Indiana Klan

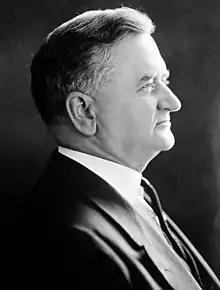
Edward L. Jackson, the 32nd Governor of Indiana, who had the strong support of the Indiana Klan in the 1920s

Building on the momentum, Stephenson set up a base in Indianapolis, where he helped create the Klan's state's weekly newspaper, "Fiery Cross." He quickly recruited new agents and organizers, building on news about the organization. Protestant ministers were offered free memberships. From July 1922 to July 1923, nearly 2,000 new members joined the Klan in Indiana each week. Hiram Wesley Evans, who led recruiting for the national organization, maintained close ties to state leaders throughout 1921–1922 and especially to Stephenson, as Indiana by then had the largest state organization. Stephenson backed Evans in November 1922 when he unseated William J. Simmons as Imperial Wizard of the national KKK. Evans had ambitions to make the Klan a political force in the country.